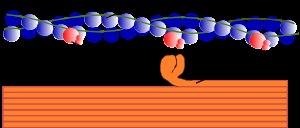
La contraction musculaire résulte de la contraction coordonnée de chacune des cellules du muscle.